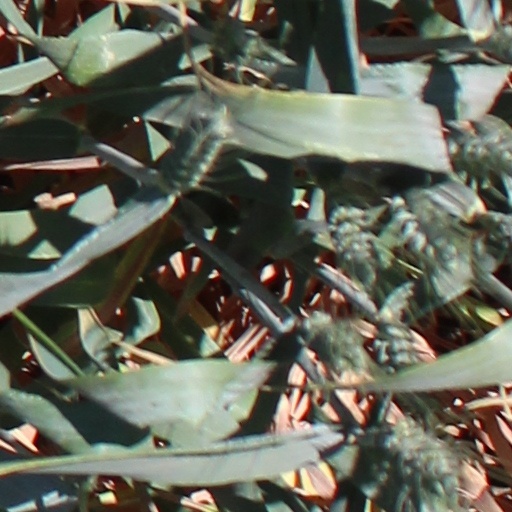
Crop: wheat